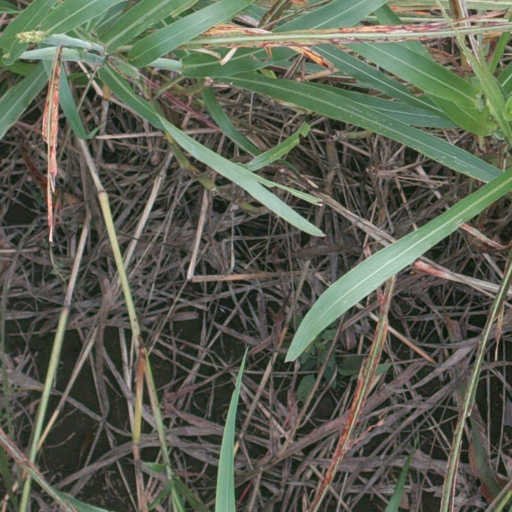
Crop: sorghum